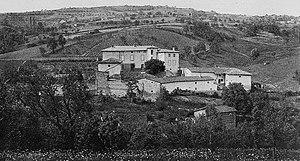
Dictionnaire illustré des communes du département du Rhône. Tome 1 / par MM. E. de Rolland et D. Clouzet.
Brullioles est une commune française, située dans le département du Rhône en région Auvergne-Rhône-Alpes.